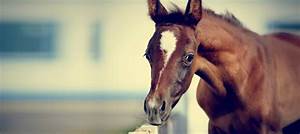
Label: horse